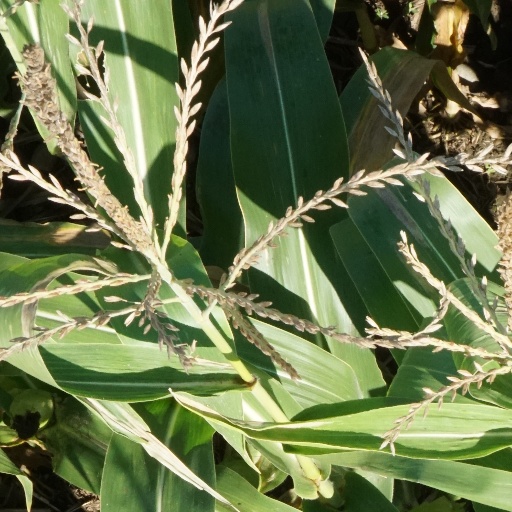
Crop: maize; corn